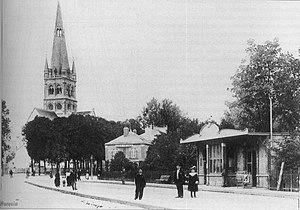
Épernay,_gare_CBR des_mariniers.
Les chemins de fer de la Banlieue de Reims étaient un réseau secondaire de chemins de fer à voie métrique du département de la Marne, qui, à son apogée, s'étendait sur 400 km en desservant 180 communes.